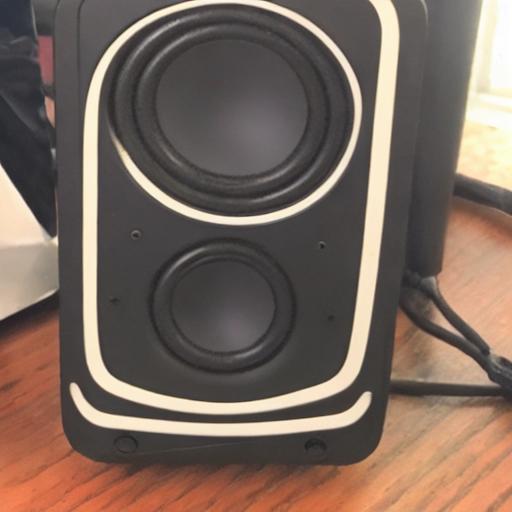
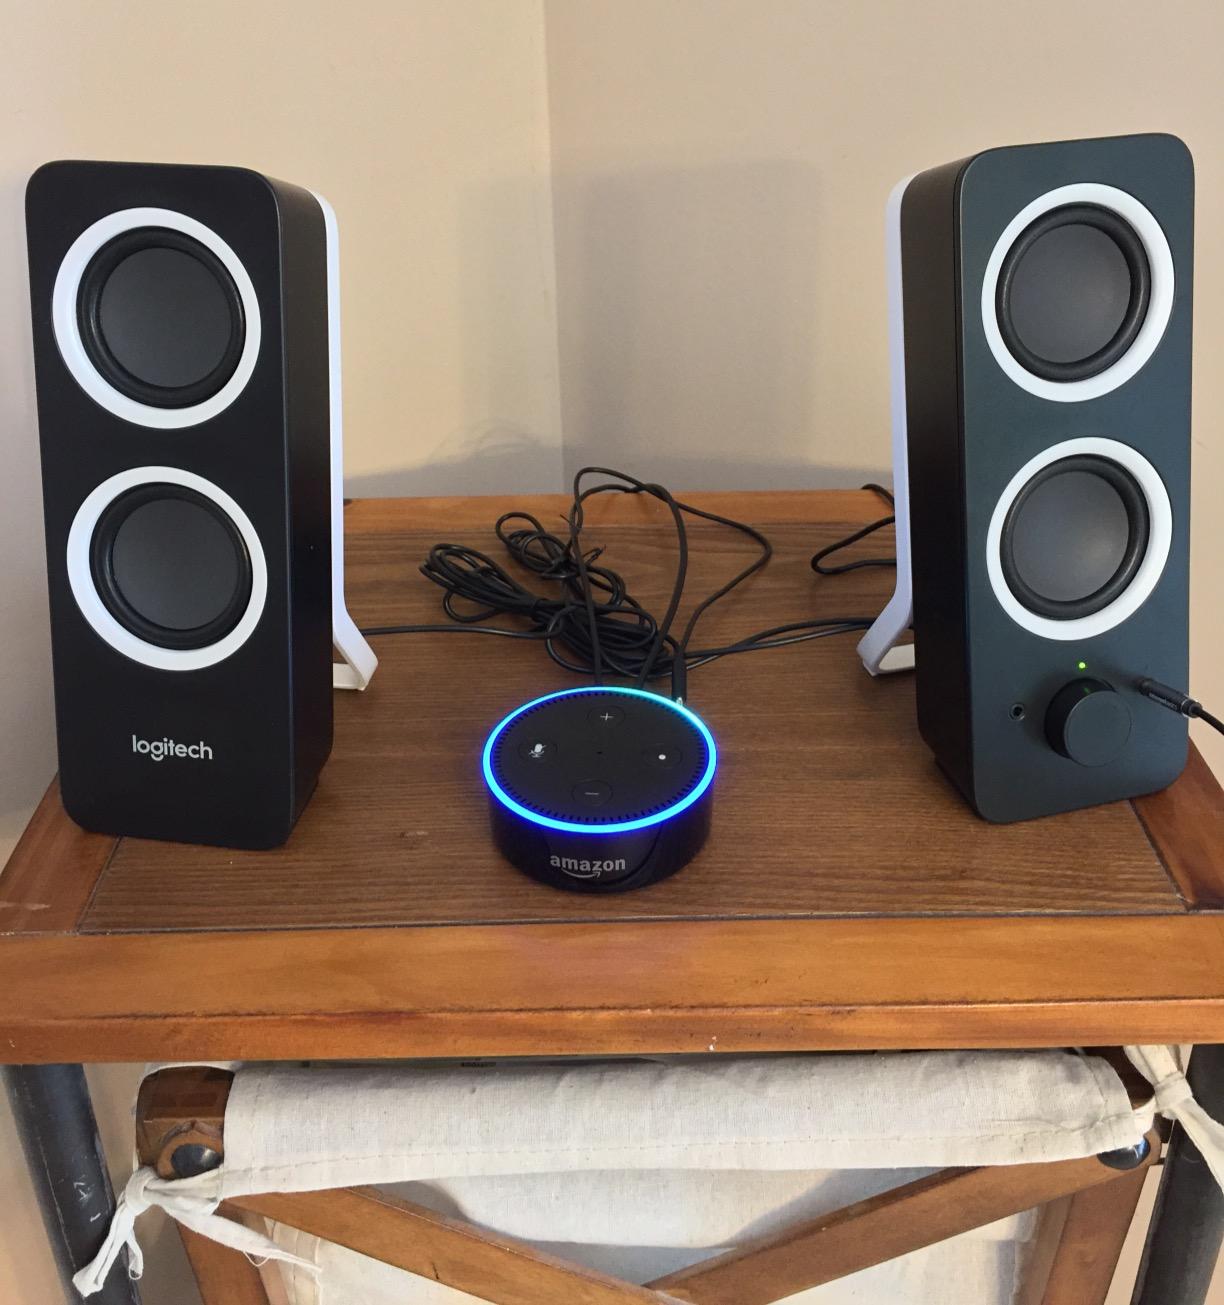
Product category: speaker
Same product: no